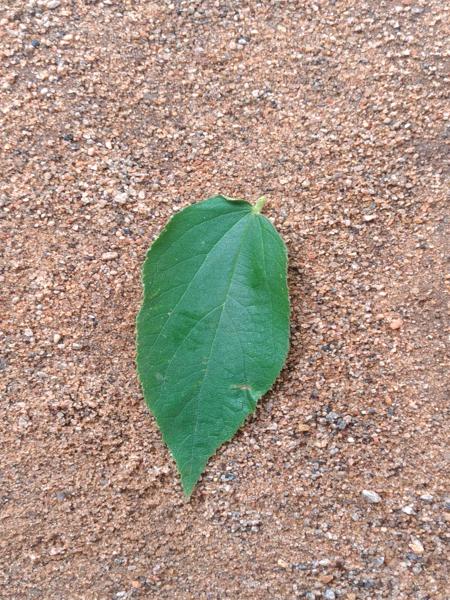
Plant: Gasagase